Gunilla Bielke

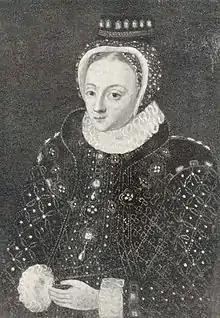
Queen Gunilla (about 1588)

The wedding ceremony took place in Västerås on 21 February 1585, followed by the coronation of Gunilla the following day. Because of the controversy around the marriage, John III was eager to make the occasion as impressive as possible, and arranged many celebrations of the event, such as a tournament, where Queen Gunilla officiated by handing out the prizes to the winners. The King's siblings, however, all refused to attend the wedding. The only exception was his sister Sophia, who was resident in Sweden and dependent upon his allowance for her income. For this, John III punished his sisters economically and entered into a long period of conflict with his brother Charles. Gunilla was given a very large allowance and is regarded as one of the richest of the queens of Sweden.